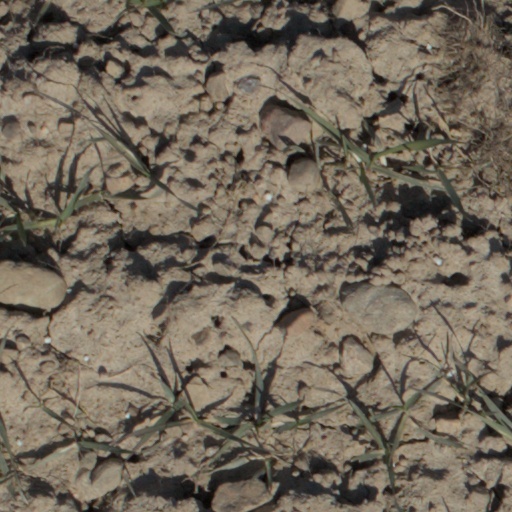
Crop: wheat